Nash 600

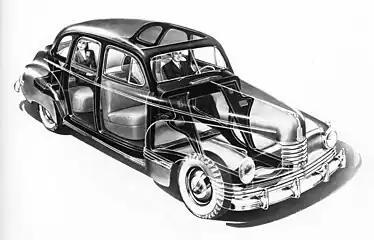
News release drawing of the 1942 Nash 600 showing its unibody construction

Under the leadership of George W. Mason, president of the newly merged Nash-Kelvinator Corporation, a strategic objective was set: redefine Nash's image in the automotive marketplace. The Nash 600, introduced for the 1941 model year was the result of this vision for future cars. Nash relied on Theodore (Ted) Ulrich, who worked at the Budd Company, for the innovations in automobile body manufacturing. Ulrich had previously worked with Nash's chief of engineering, Nils Erik Wahlberg, in the development of the all-new and radically styled 1949 Airflyte models.